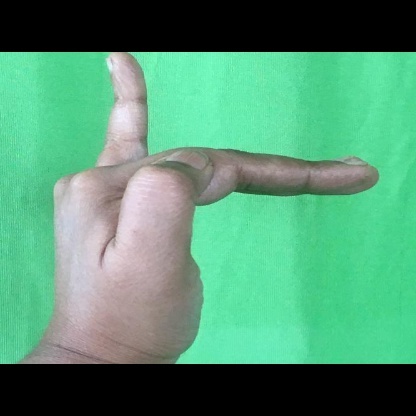
Mudra: Hamsapaksha